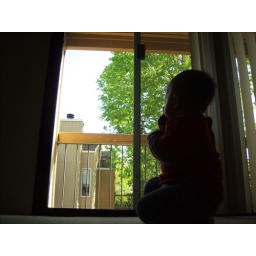
My son contemplating the deeper things in life: poop, strained green beans, putting his fingers in electrical sockets, etc.